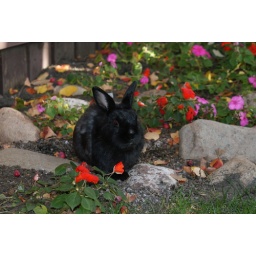
E-Bunny in his fav flower bed 2